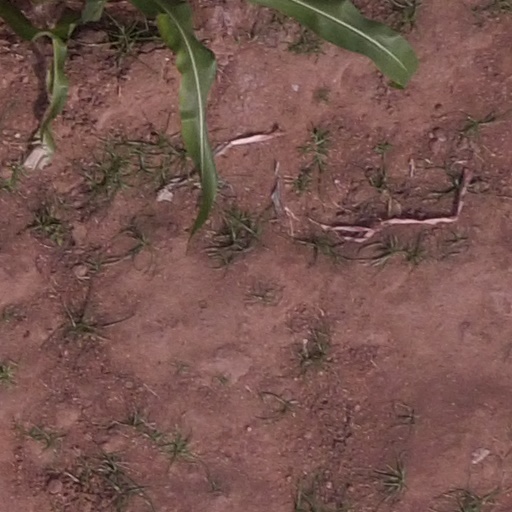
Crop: maize; corn